La Venta

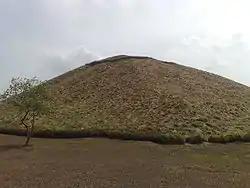
Complex C, The Great Pyramid.

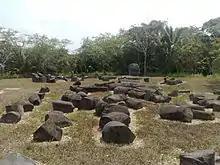
Complex A.

La Venta was a civic and ceremonial center. While it may have included as-yet-undiscovered regal residences, habitation for the non-regal elite and the commoners were located at outlying sites such as San Andrés. Instead of dwellings, La Venta is dominated by a restricted sacred area (Complex A), the Great Pyramid (Complex C), and the large plaza to their south.